Chhanda Gayen

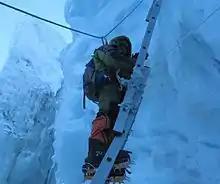
Negotiating crevasse near Khumbu Icefalls

On 20 May 2014, she went missing along with two sherpas in an avalanche while descending from the summit of Kanchenjunga in Nepal. All three of them were later declared to have died in the avalanche.